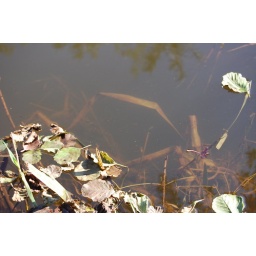
Fish in dirty water